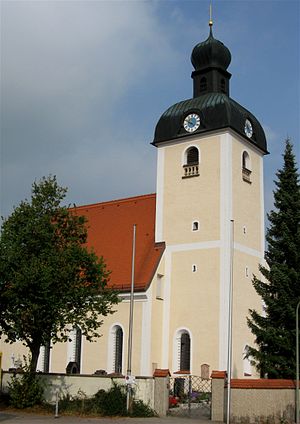
Egmating
Kirke i Egmating
Egmating er en kommune i Landkreis Ebersberg i Regierungsbezirk Oberbayern i den sydtyske delstat Bayern. Den er en del af Verwaltungsgemeinschaft Glonn.